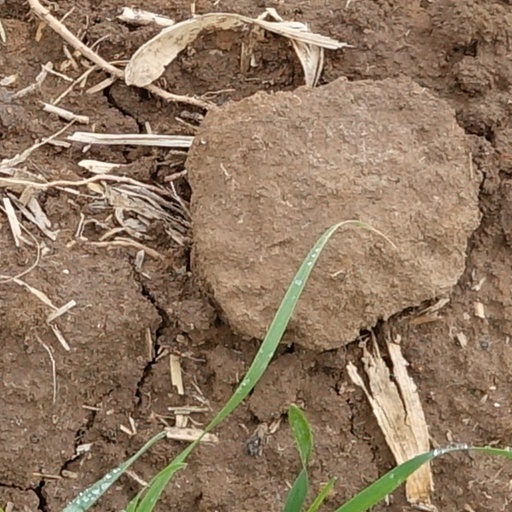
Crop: wheat